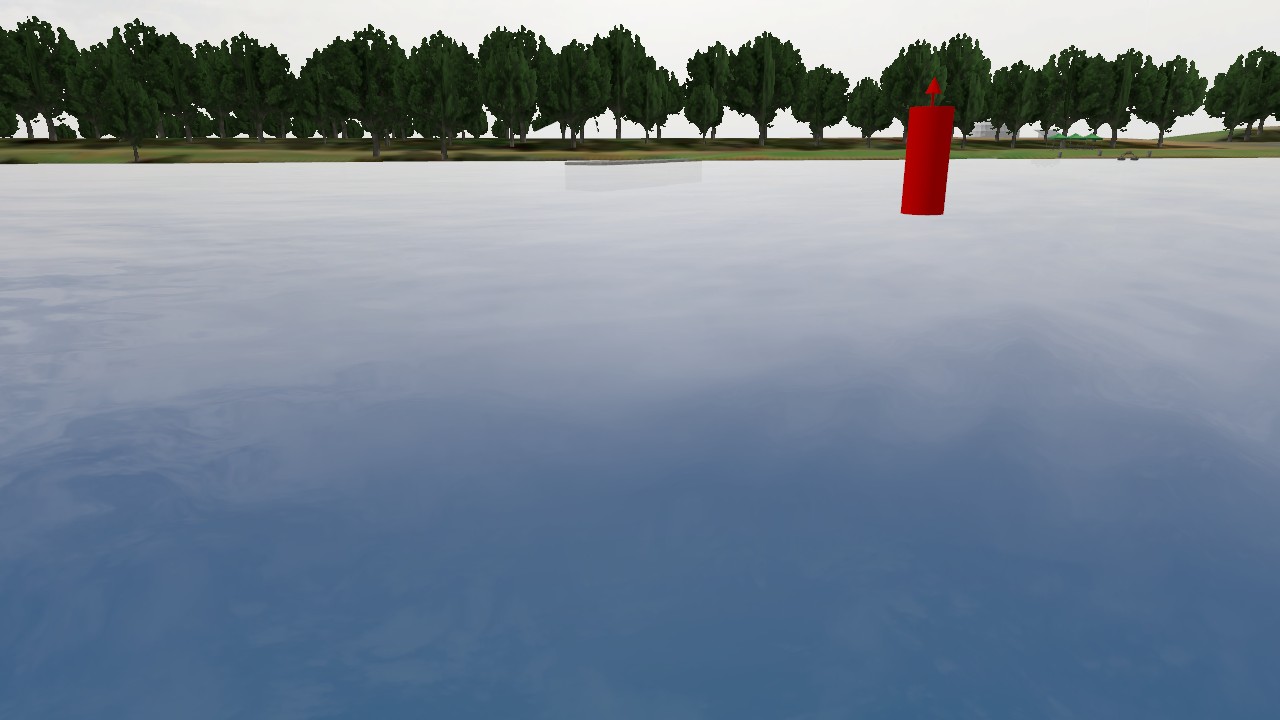
Label: lateral_starboard
Descriptions: uniform red surface without any stripes ||| red cone-shaped top mark ||| buoy body painted entirely red